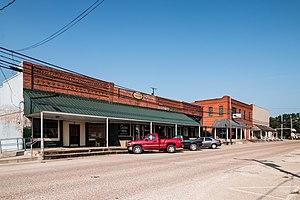
Blooming Grove est une ville située à l'ouest du comté de Navarro, au Texas, aux États-Unis.